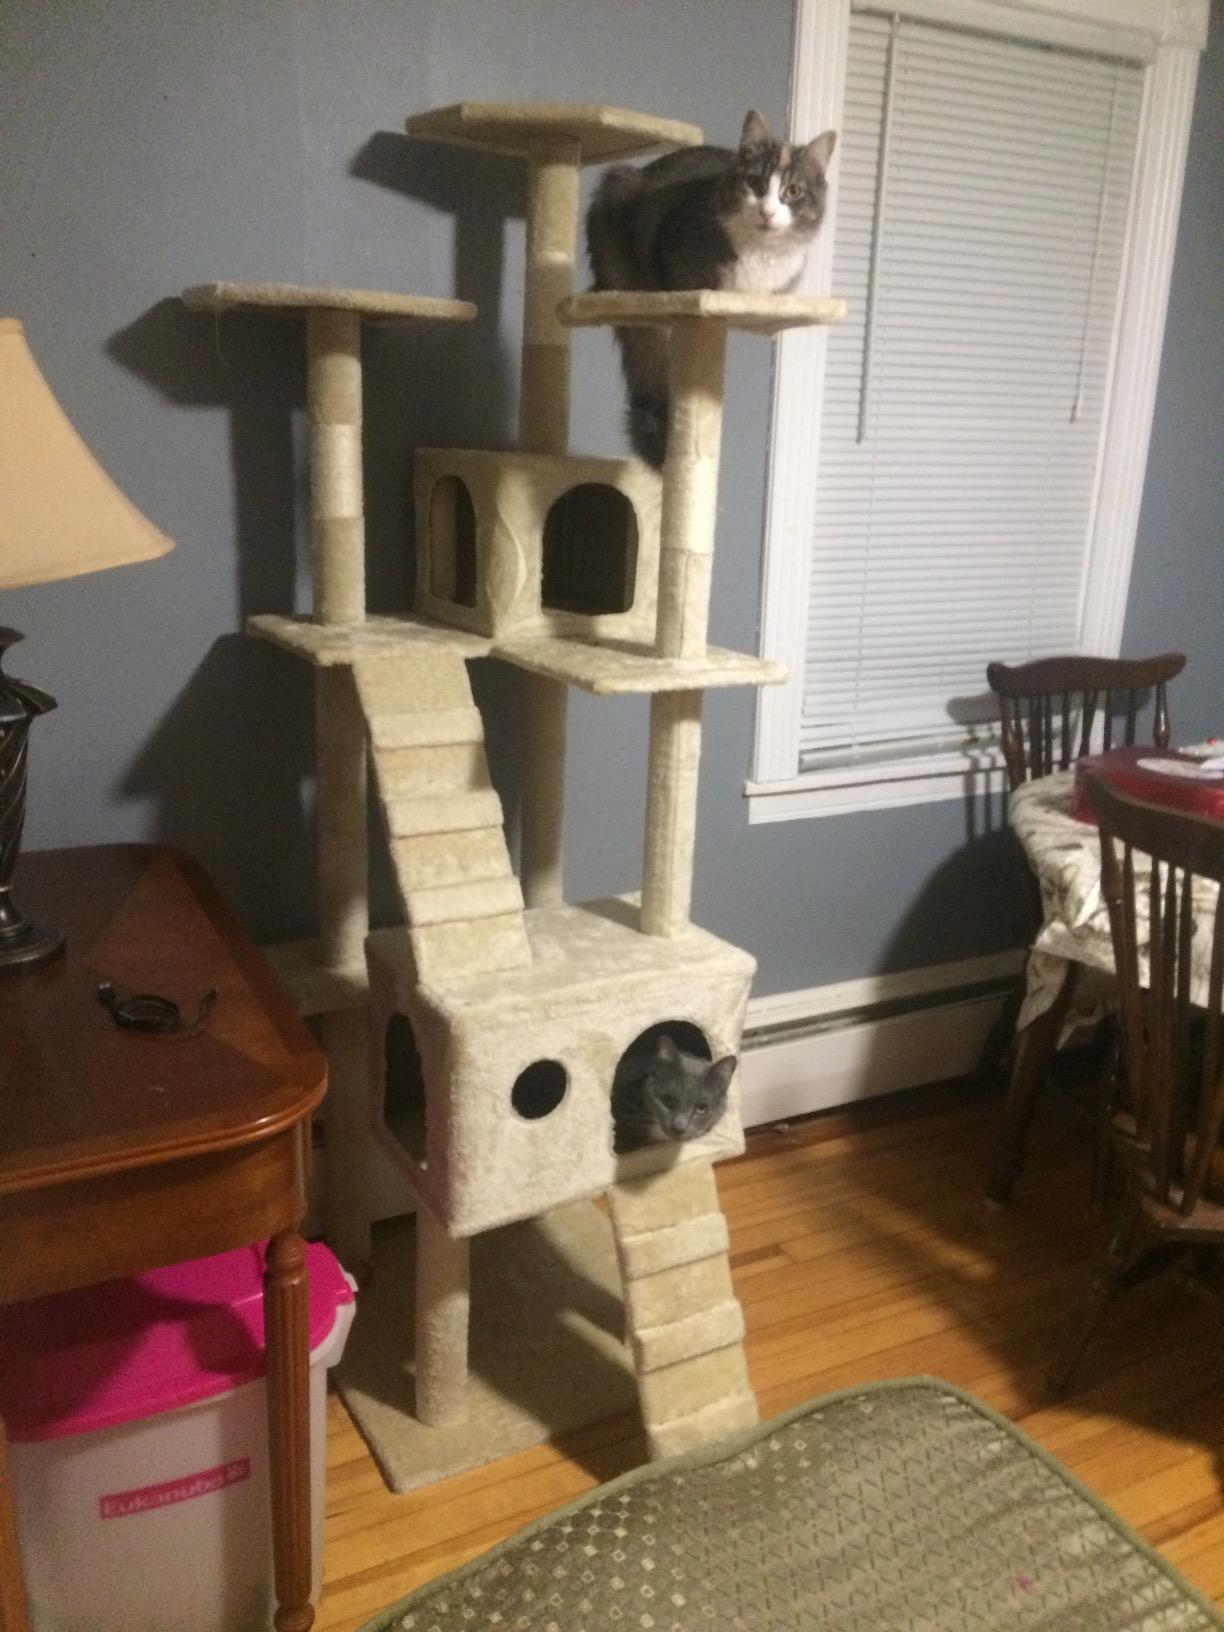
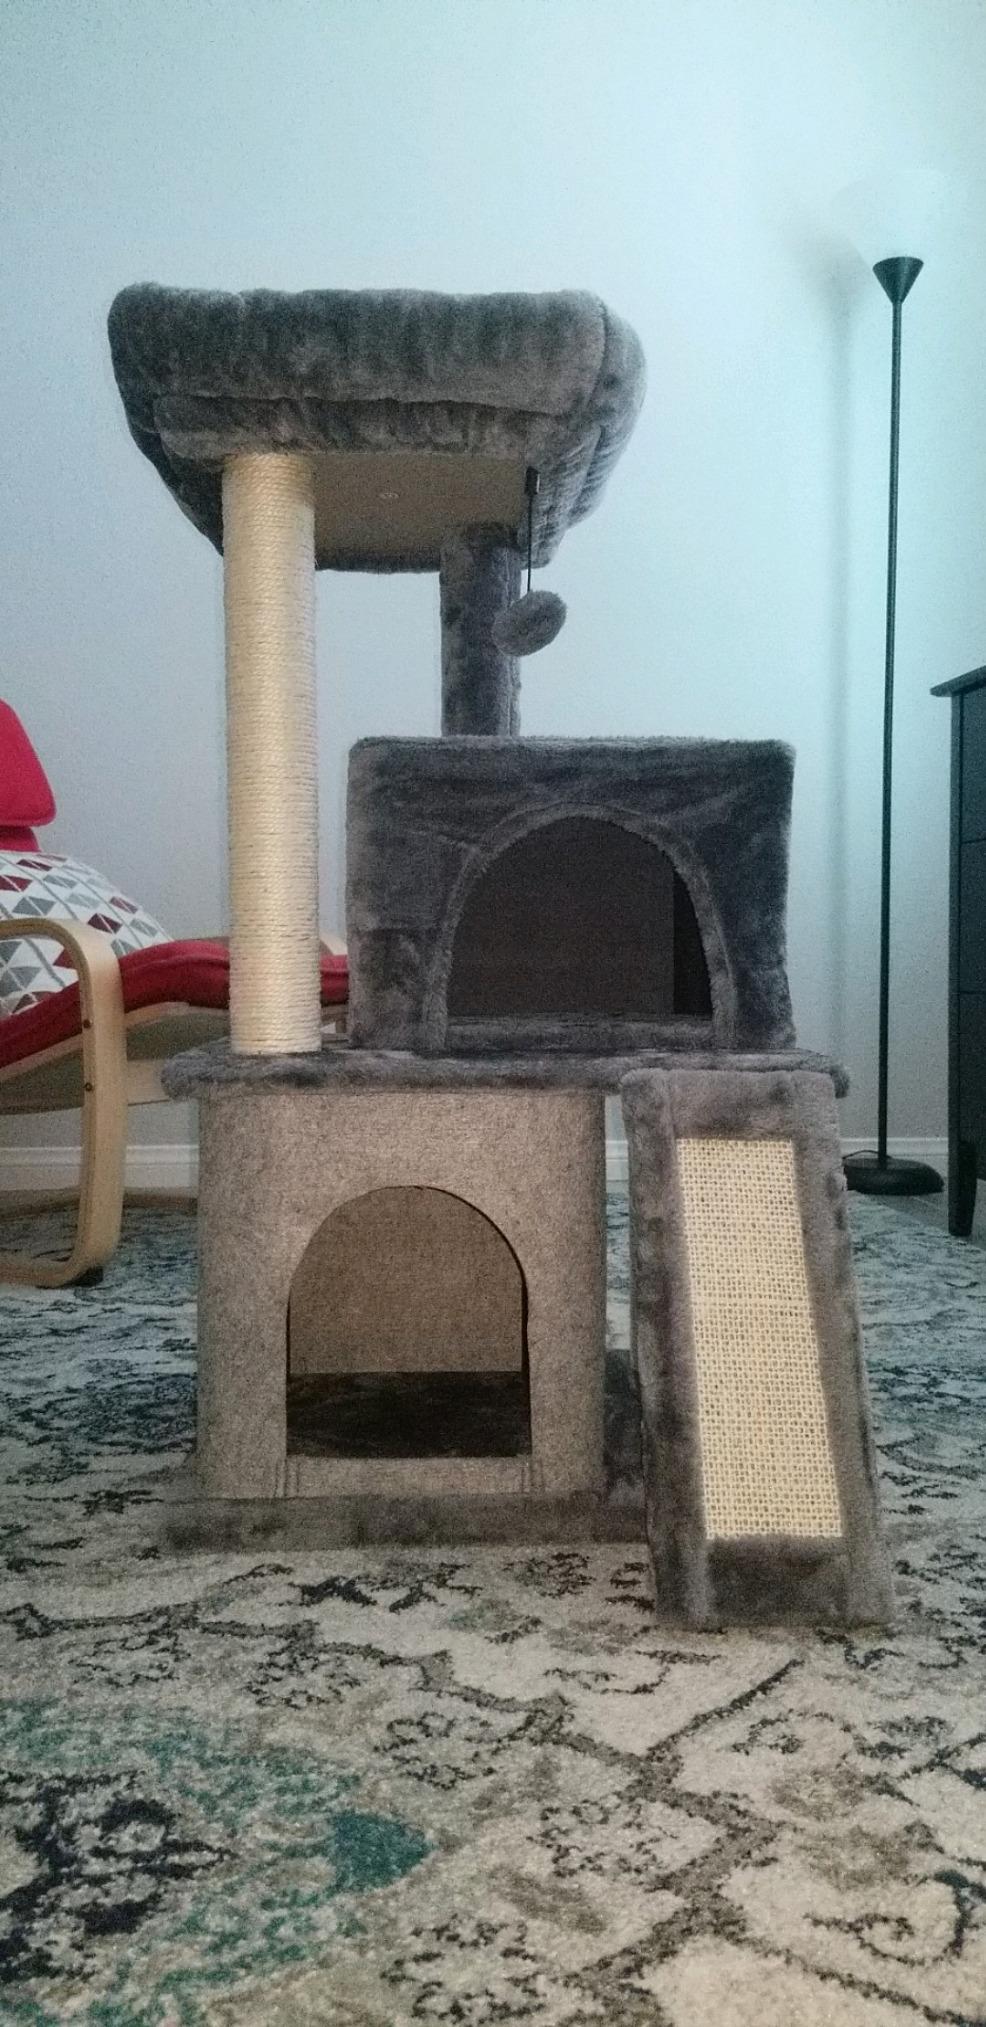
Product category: items_cat tree
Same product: no